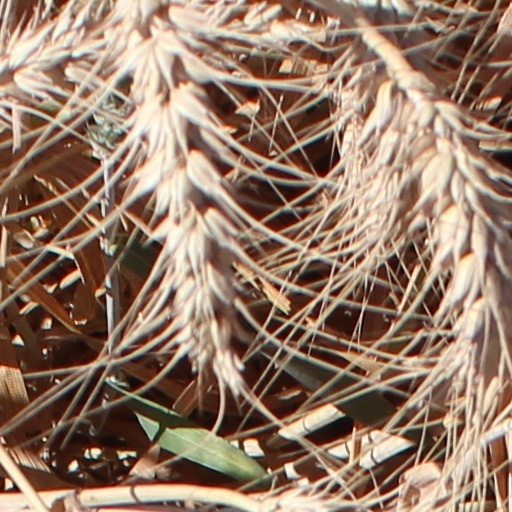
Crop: wheat